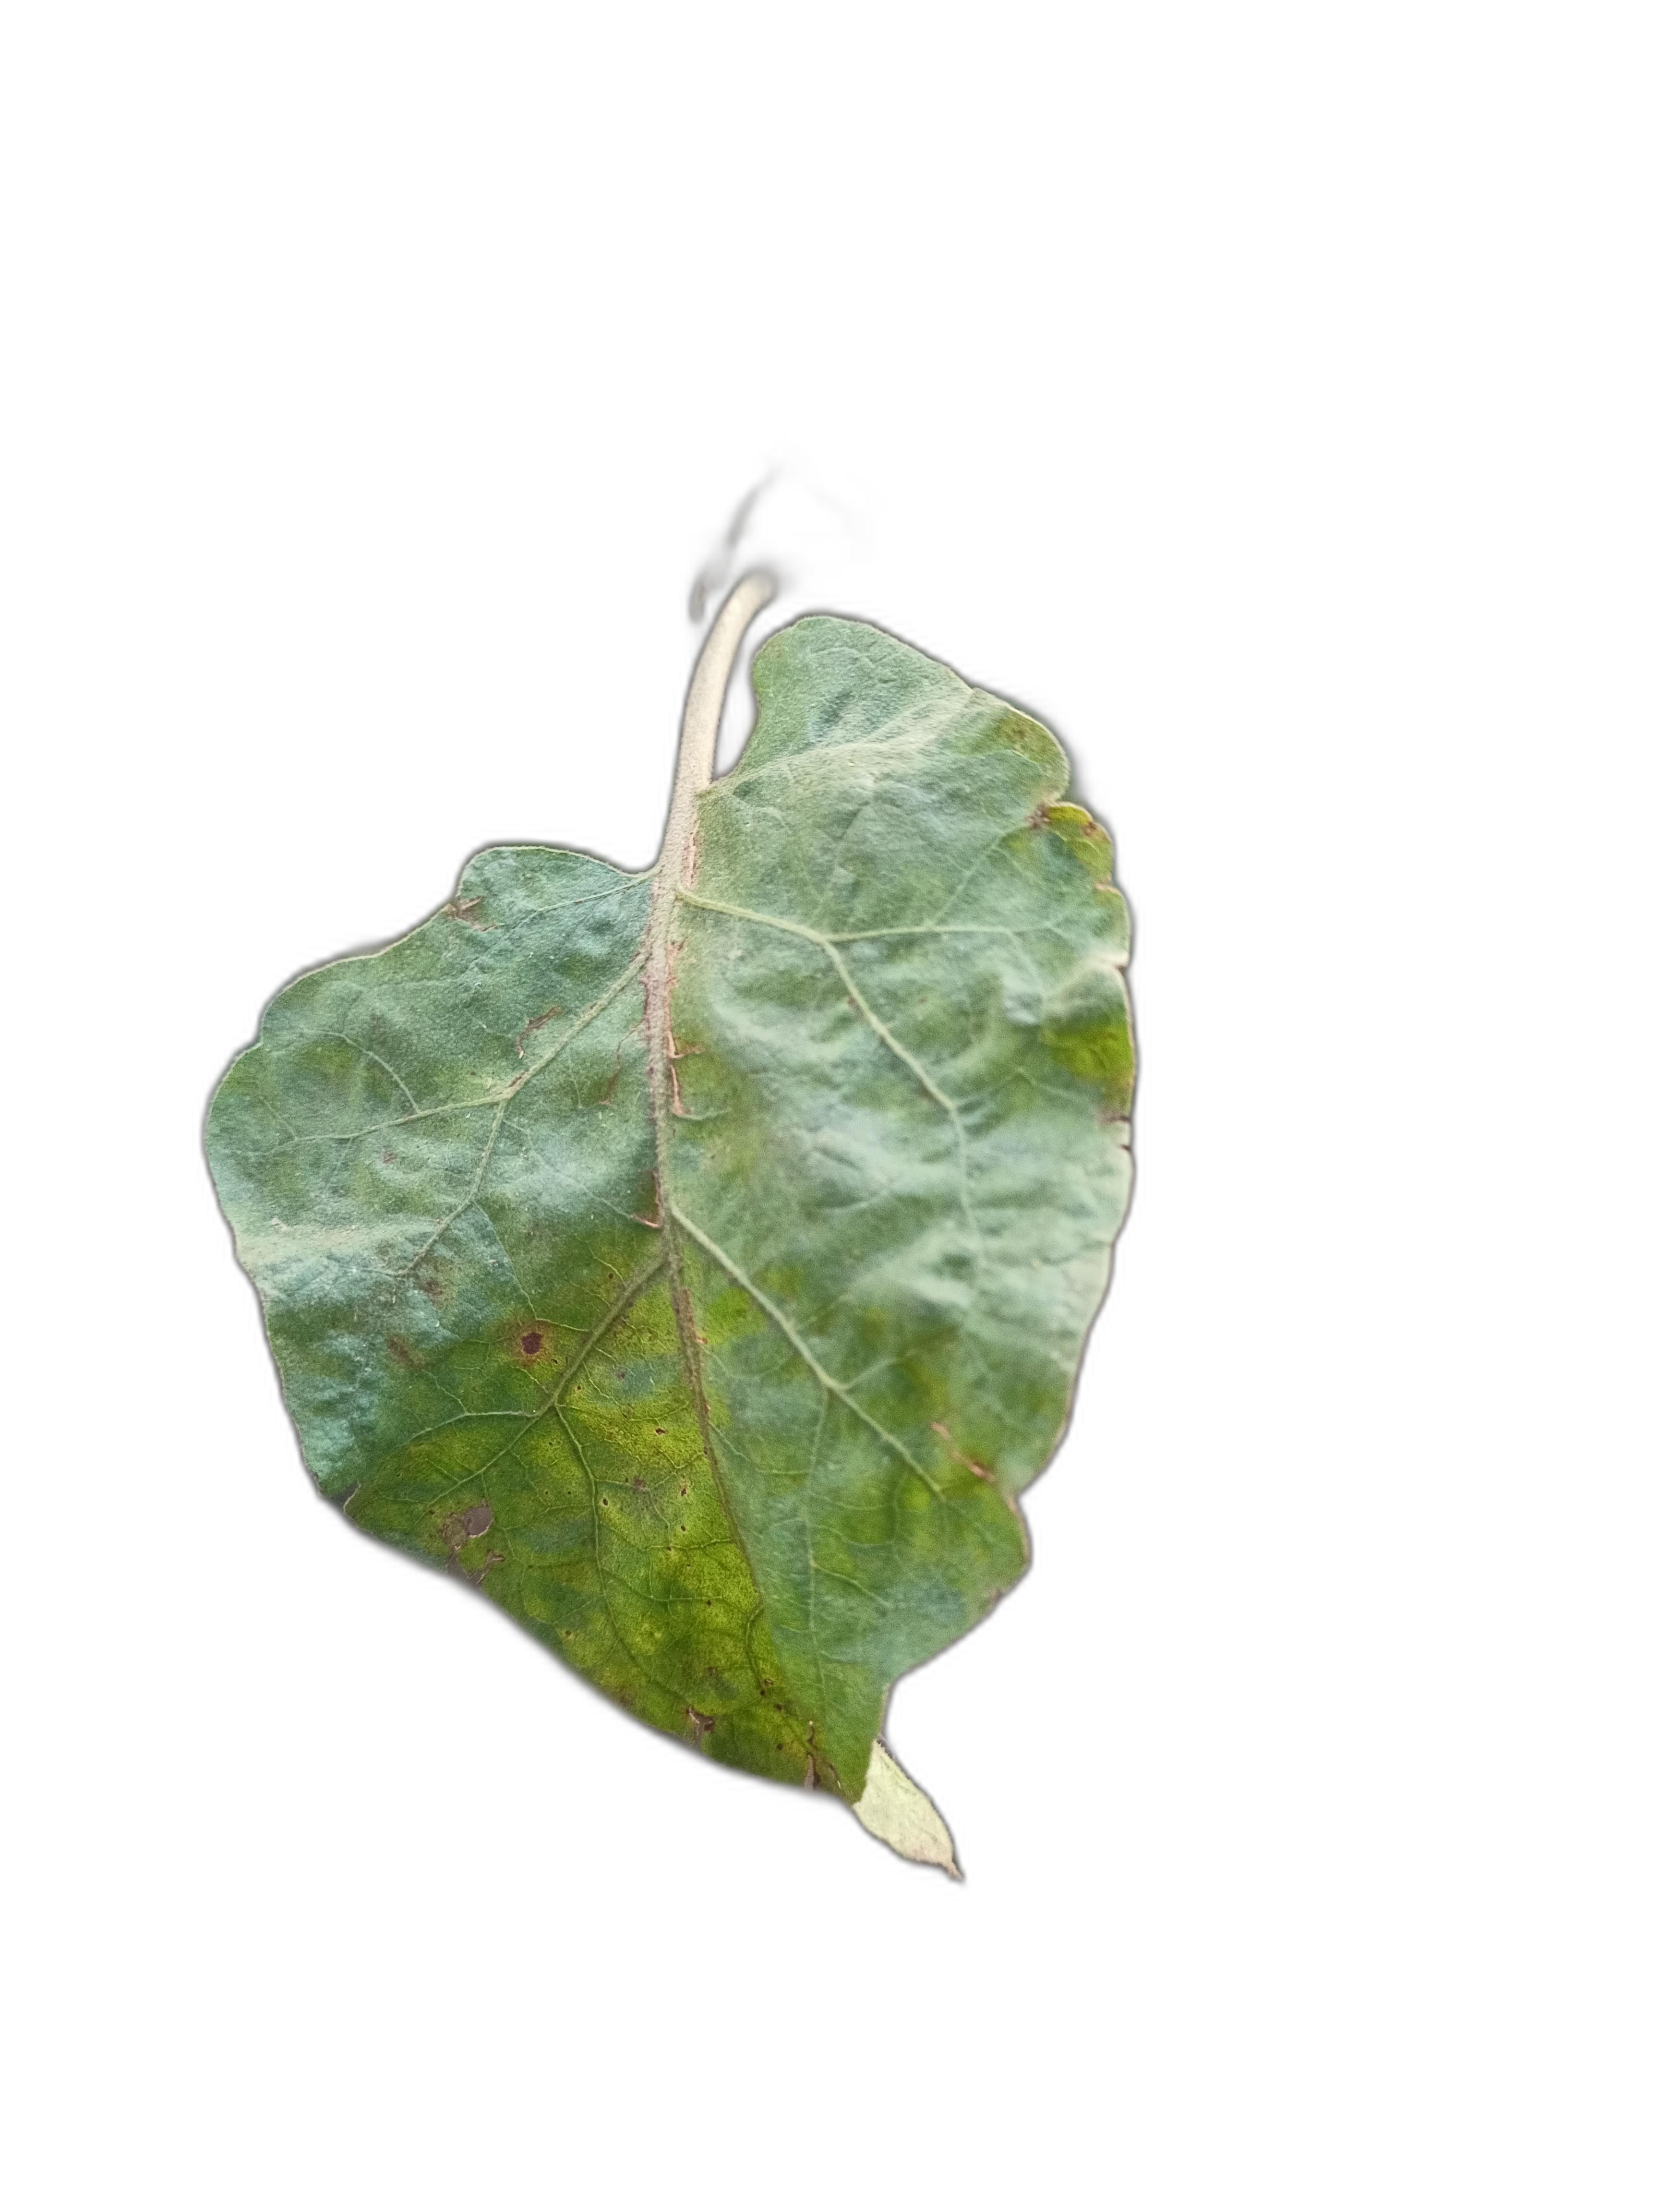
Label: Mosaic Virus Disease